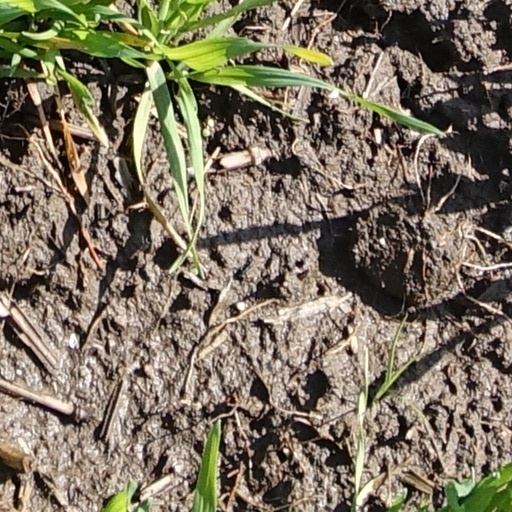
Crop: wheat